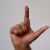
The image shows a hand gesture representing the letter 'L' in Indian Sign Language.